Zion Reformed United Church of Christ

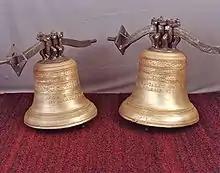
Zion's church bells.

Another custom the founders of Zion Church remembered from their German traditions was the summoning to worship by the church bells. An order for church bells bears the date November 22, 1790: